Church of San Bernardino da Siena (Amantea)

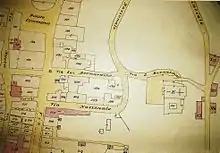
San Bernardino in a 1914 cadastral map made on 1904 surveys: note that the convent was located on the edge of the built-up area, in an area that was as deserted at the time as it is intensely populated today.

The "Redemptorists" were not well accepted by the population of Amantea, in part because they were not in a condition to permanently inhabit the convent, and also because the building was by then in the process of collapsing: in 1843 a dispute began between the religious and the Decurionate of Amantea regarding a torrential watercourse that, due to the administration's failure to comply, had encroached on the lands of the religious. Thus, as early as 1842 the Archconfraternity of the Immaculate Conception expressed the desire to purchase the convent in order to assign it once again as the residence of the Observant Friars Minor, a desire put into action only in 1847: after all, the "Redemptorists" themselves already agreed in 1845 that it was better to reopen the convent of the Observant Friars Minor, given their inability to garrison the convent and the damage that the Amantean Christian community was receiving.